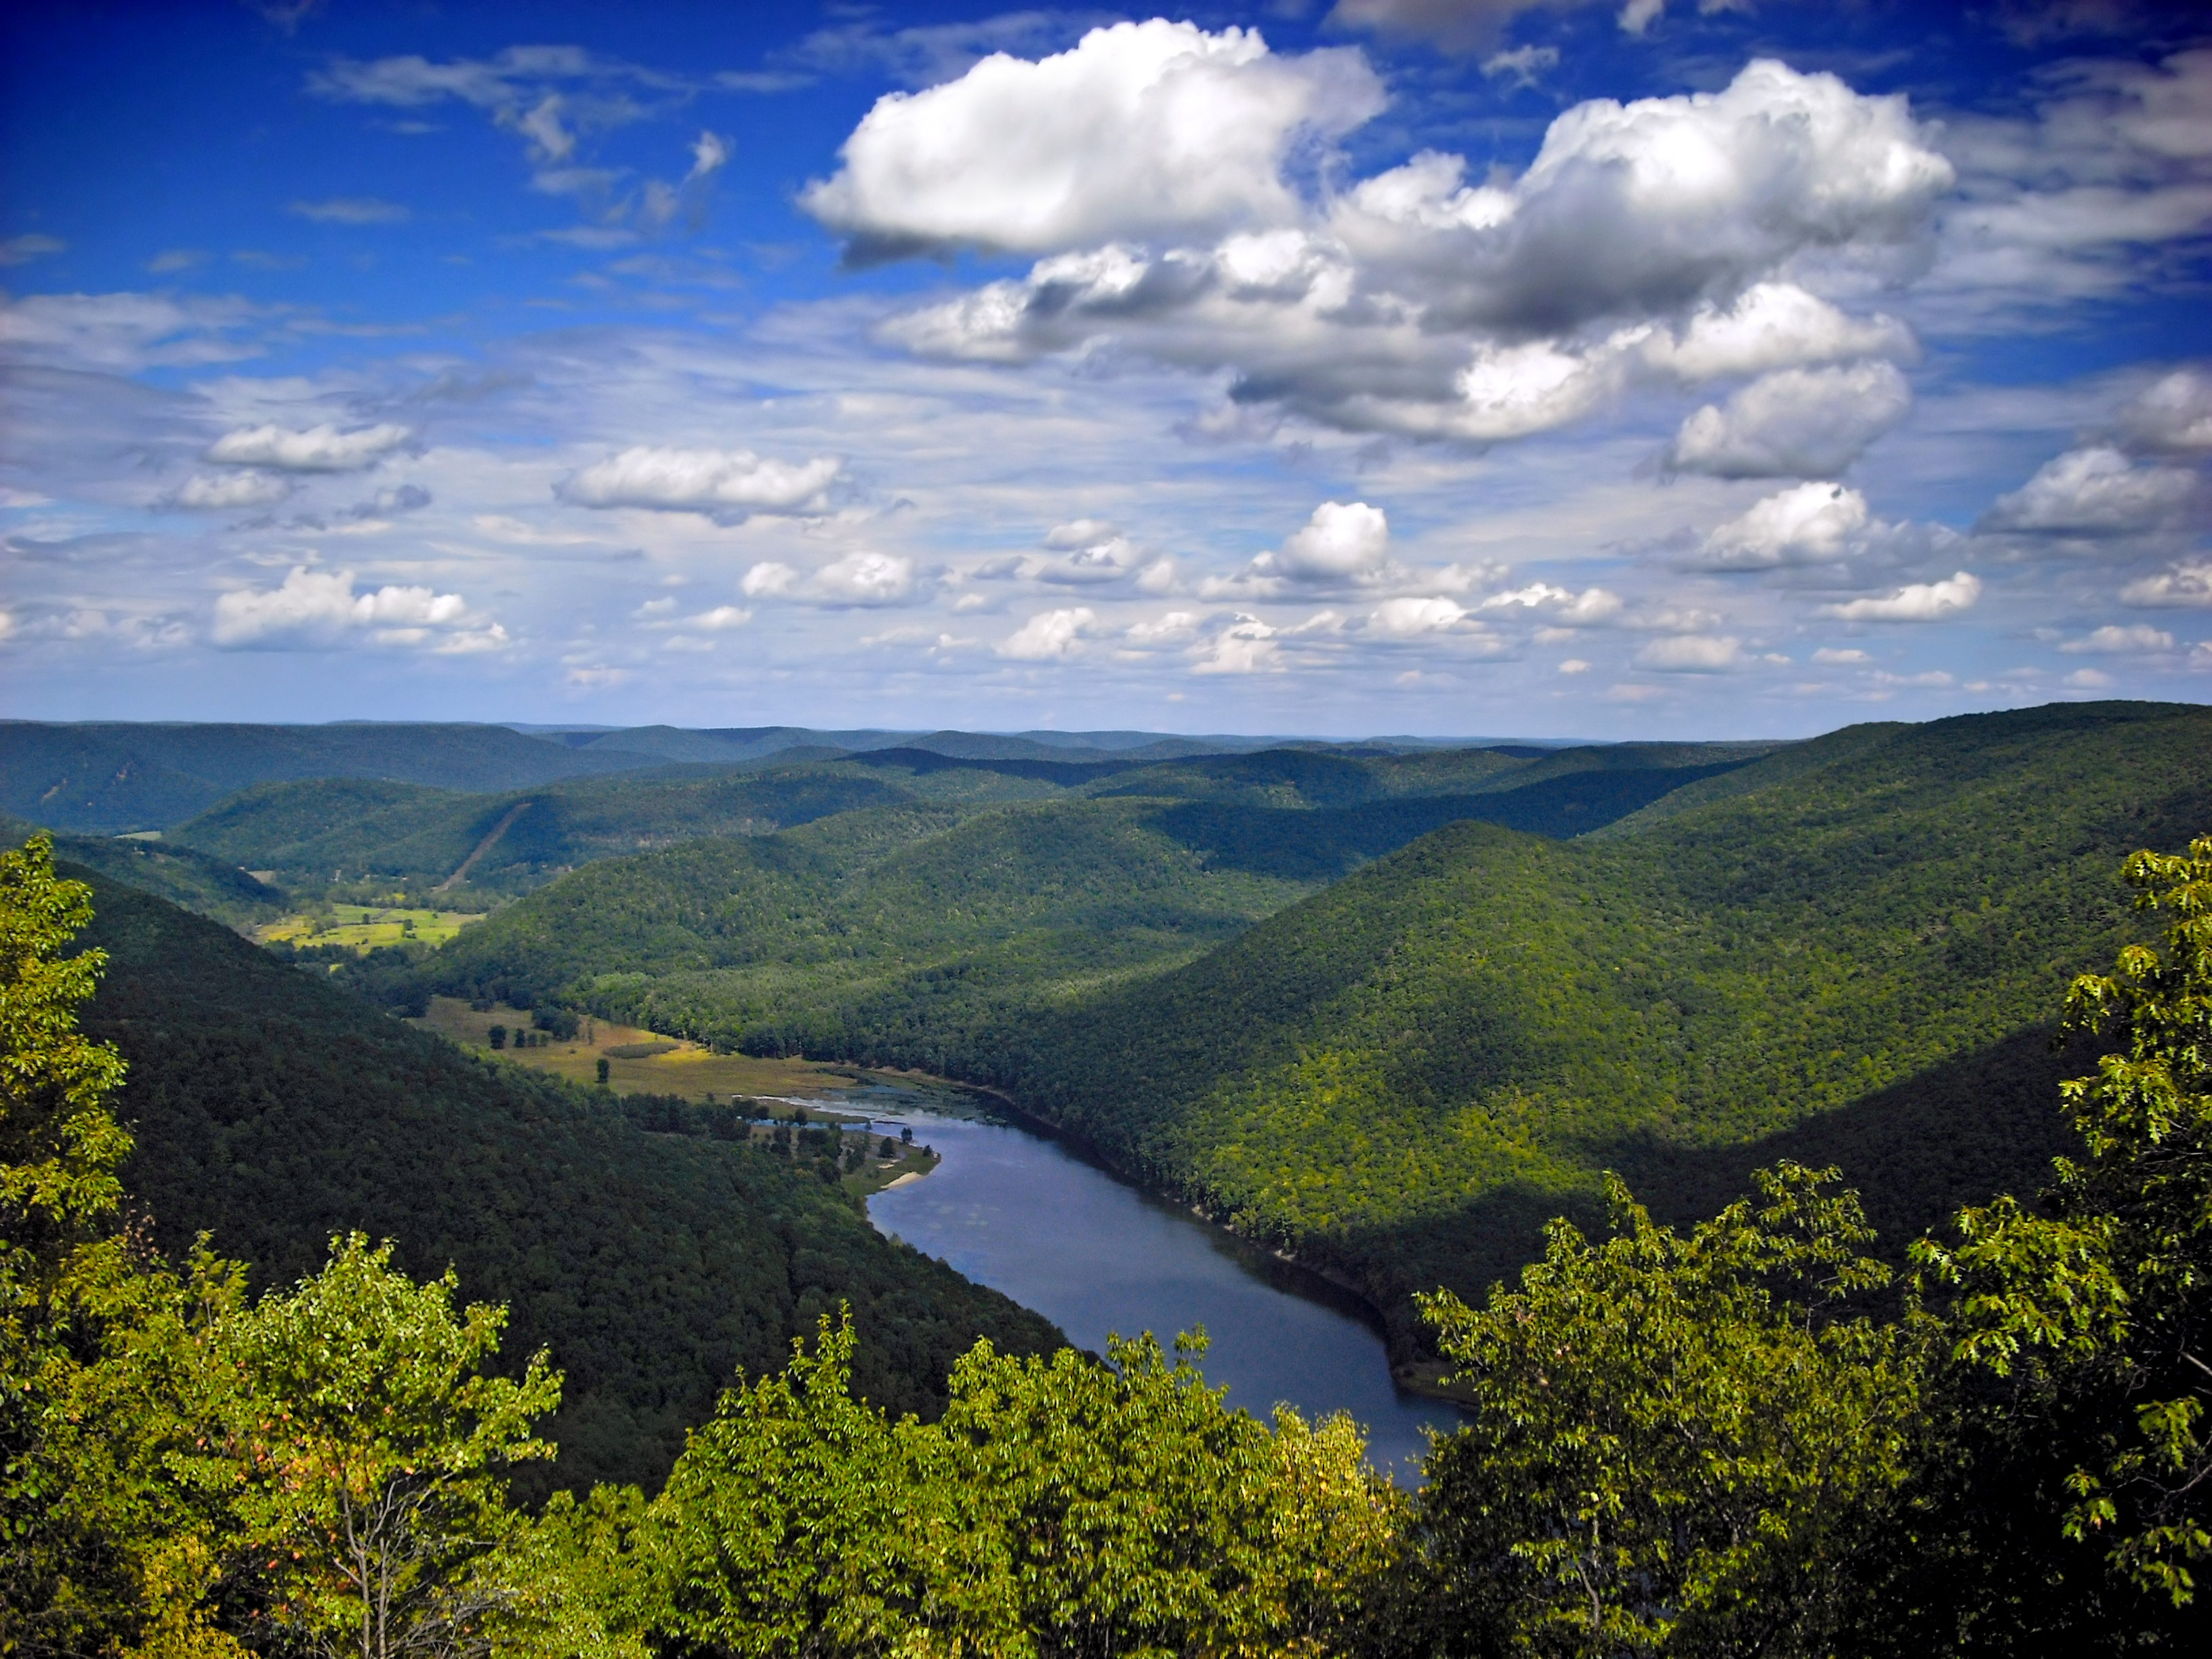
landscape, tree, nature, forest, horizon, wilderness, mountain, cloud, sky, meadow, hill, lake, river, valley, mountain range, summer, reflection, reservoir, highland, hills, creativecommons, clouds, mountains, clintoncounty, appalachianmountains, alleghenyplateau, stratocumulus, pennsylvaniawilds, pennsylvania, plateau, kettlecreek, kettlecreekstatepark, habitat, loch, rural area, landform, natural environment, geographical feature, mountainous landforms